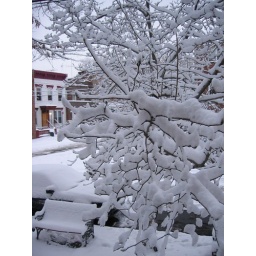
tree in front of our house this morning